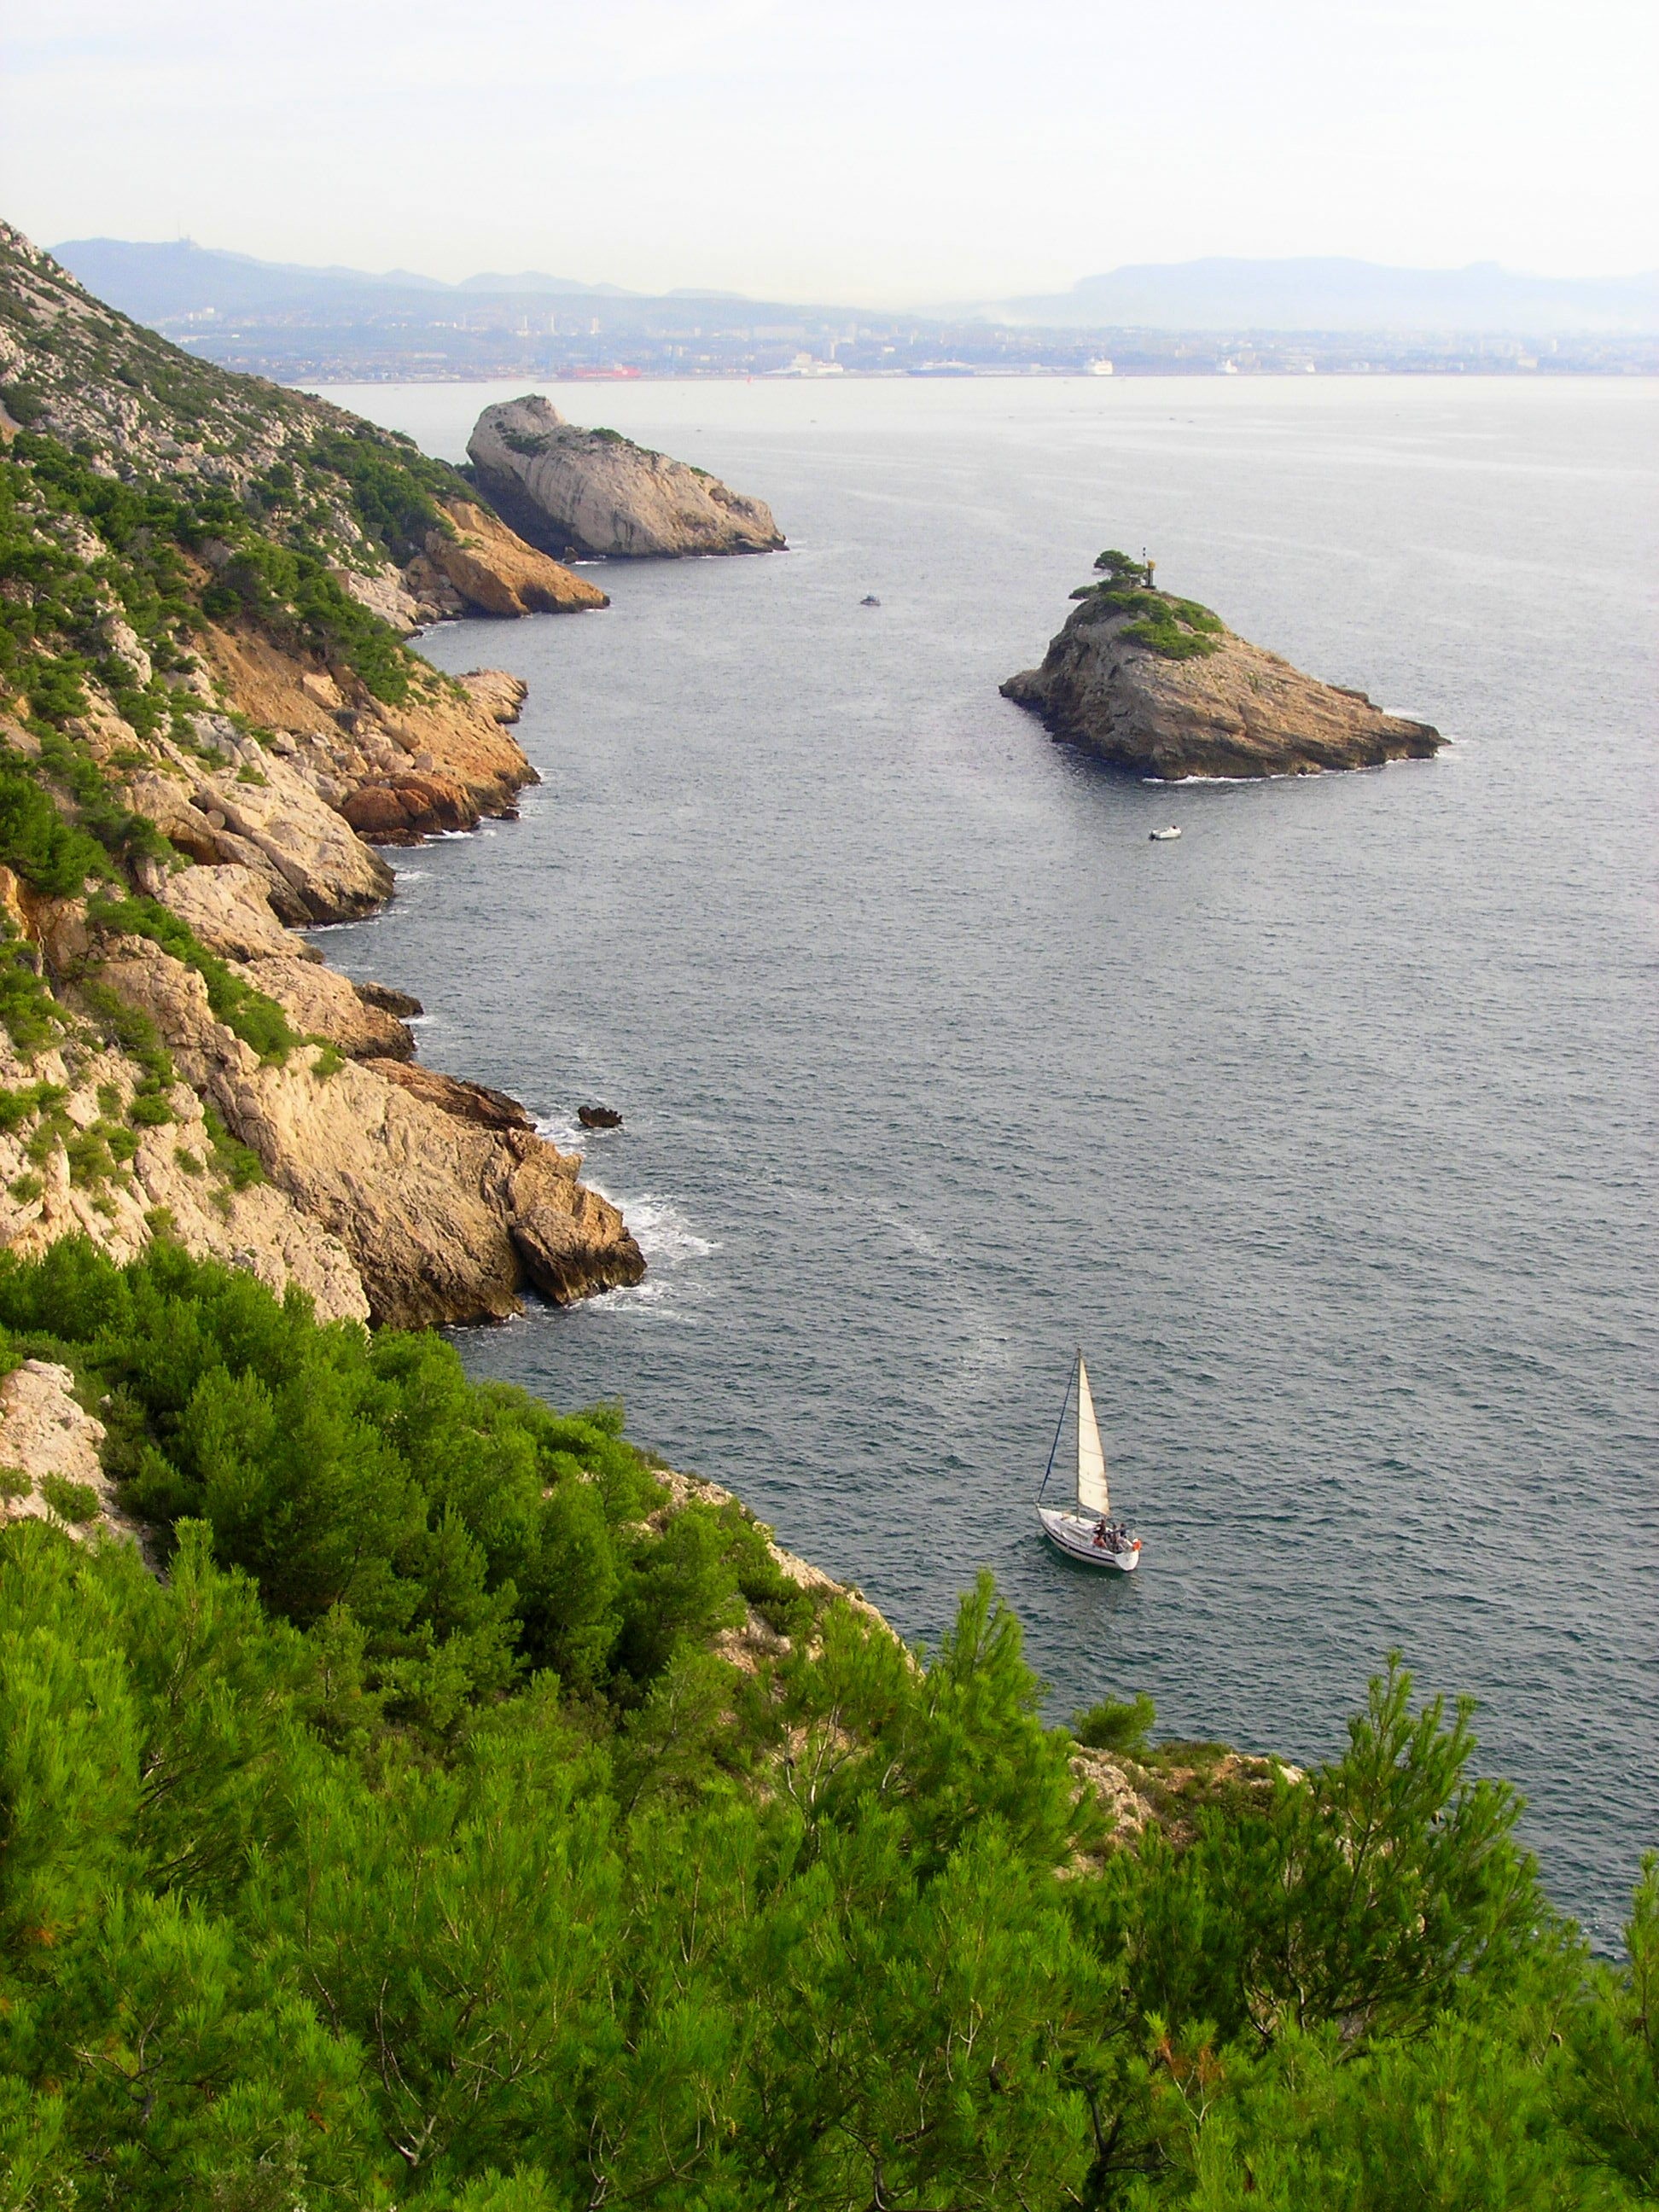
sea, coast, rock, ocean, shore, lake, cliff, cove, bay, fjord, reservoir, terrain, body of water, provence, side, marseille, loch, cape, islet, landform, south of france, creeks, niolon l estaque